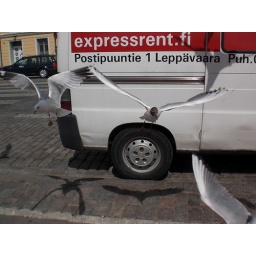
i am seducing birds in the open market